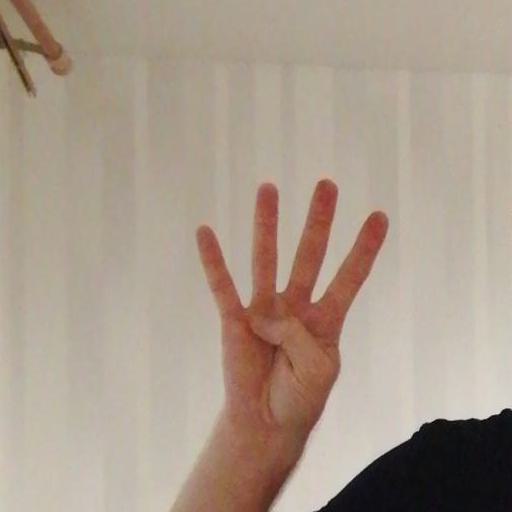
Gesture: four